Russia

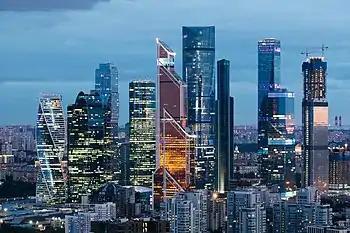
The Moscow International Business Centre in Moscow. The city has one of the world's largest urban economies.

Russia's vast landmass stretches over the easternmost part of Europe and the northernmost part of Asia. It spans the northernmost edge of Eurasia and has the world's fourth-longest coastline, of over . Russia lies between latitudes 41° and 82° N, and longitudes 19° E and 169° W, extending some east to west, and north to south. Russia, by landmass, is larger than three continents, and has the same surface area as Pluto.